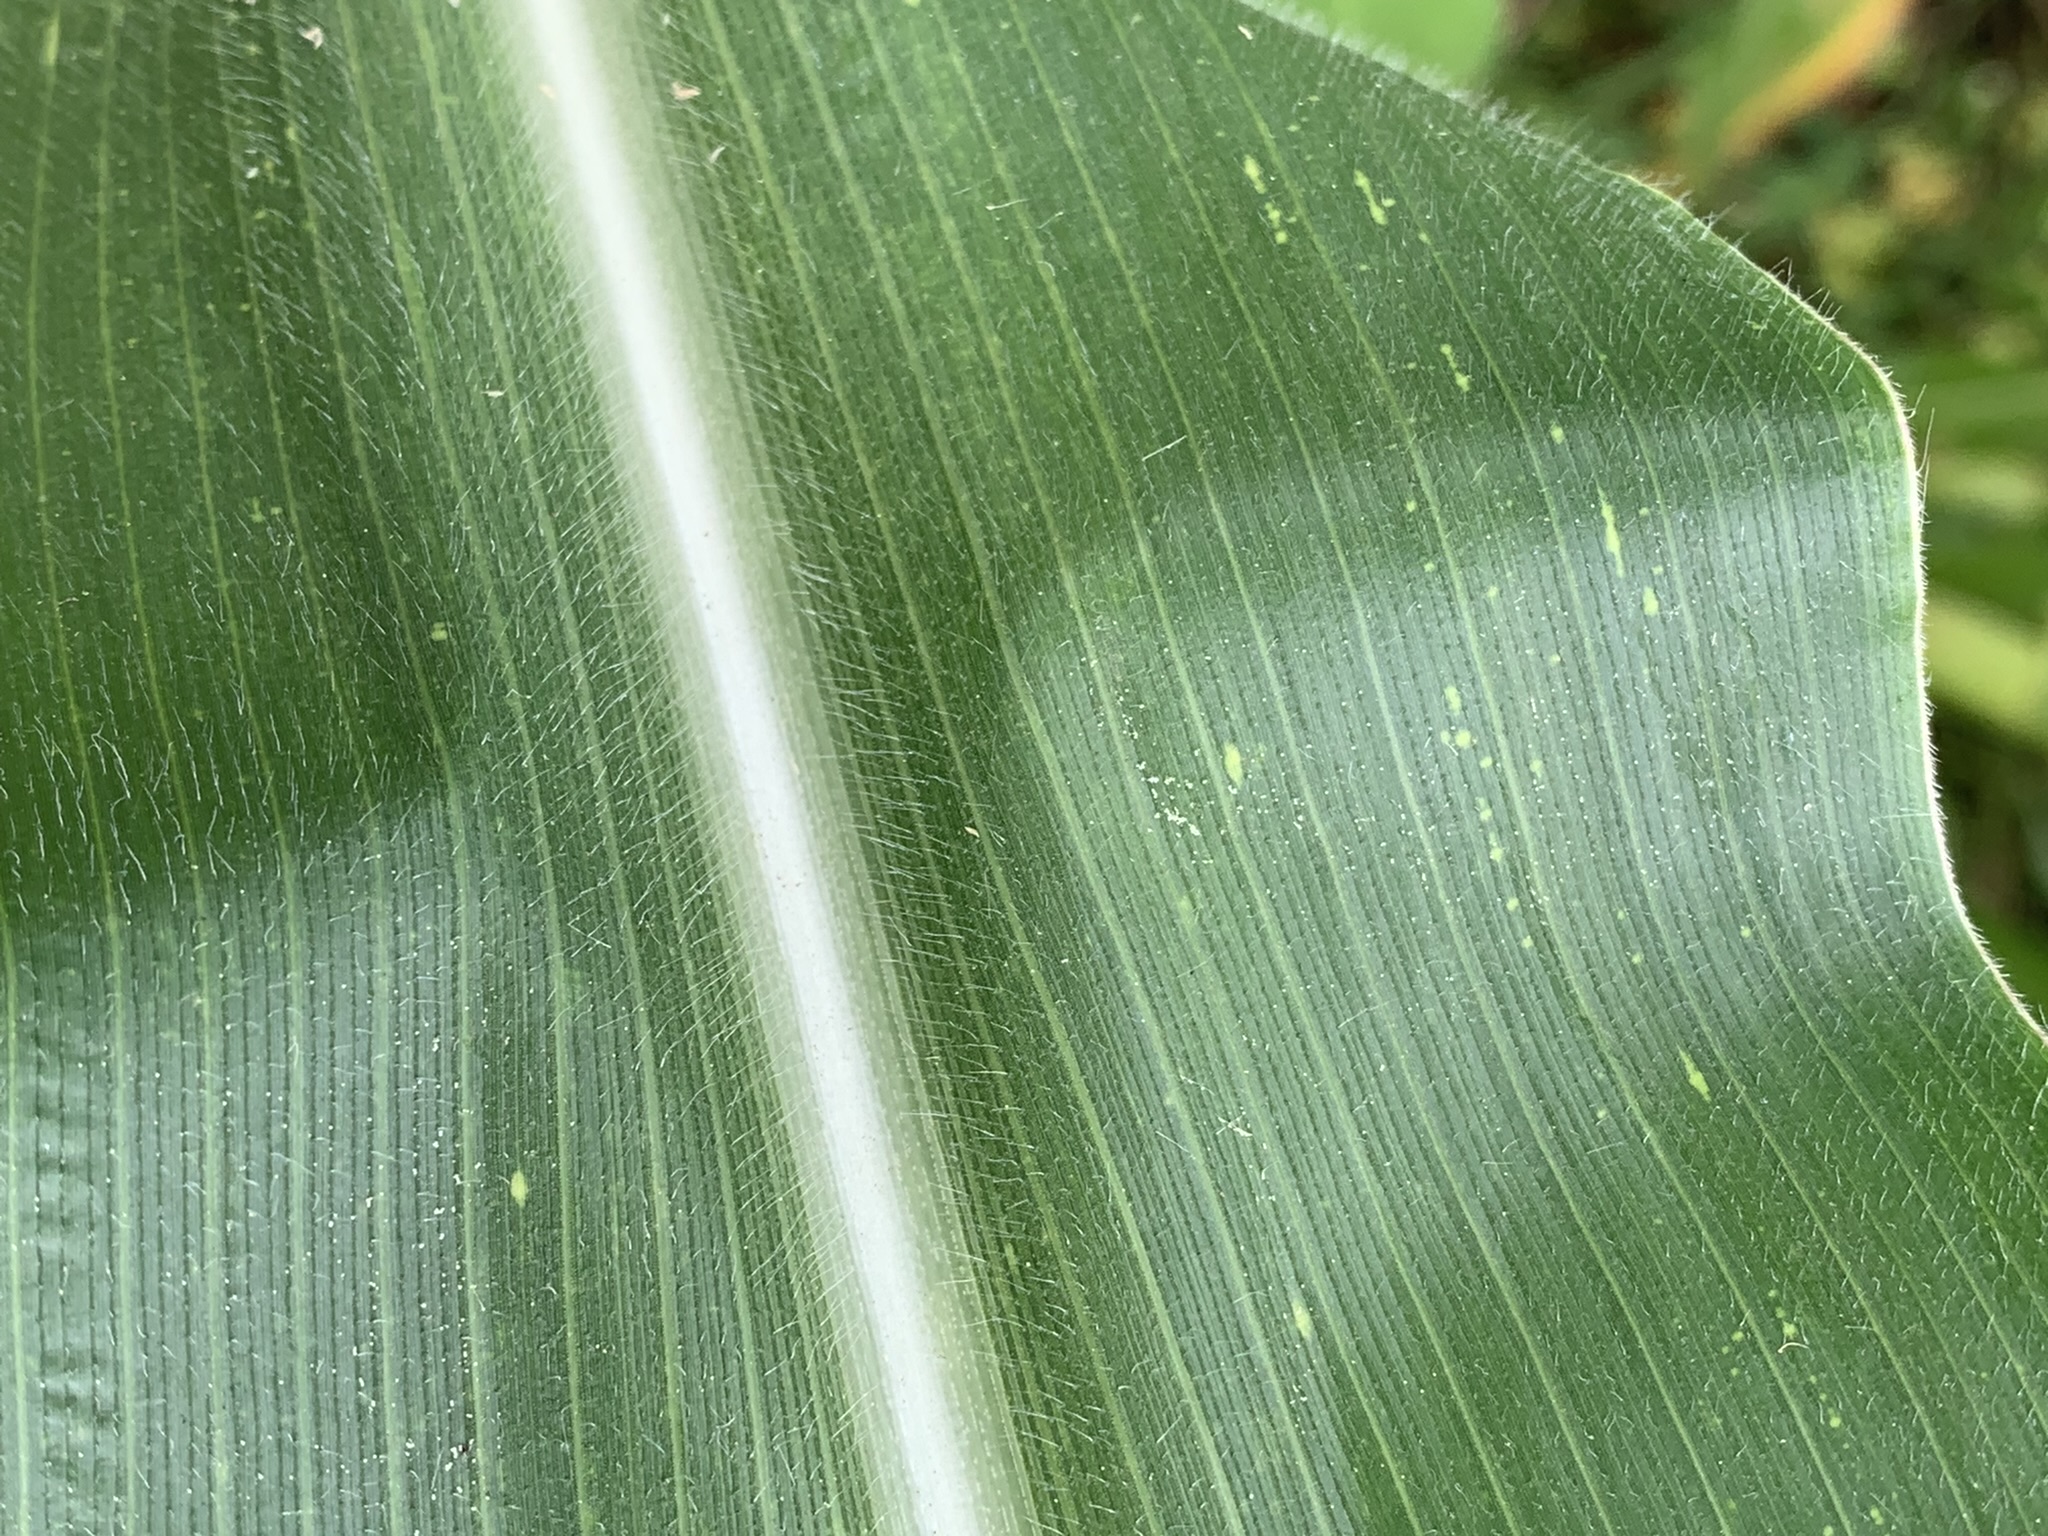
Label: MSV